Healthcare in Serbia

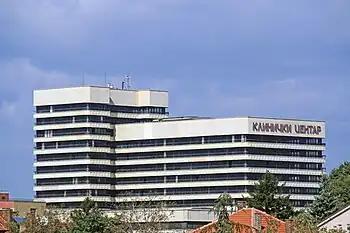
Old Clinical Center of Serbia, Belgrade

Healthcare in Serbia is delivered by means of a universal health care system.